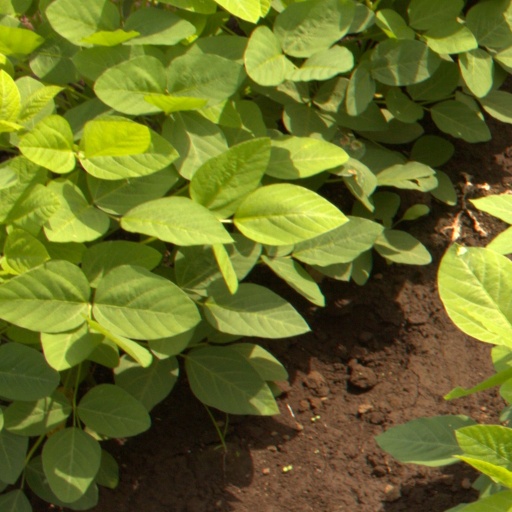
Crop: soybean